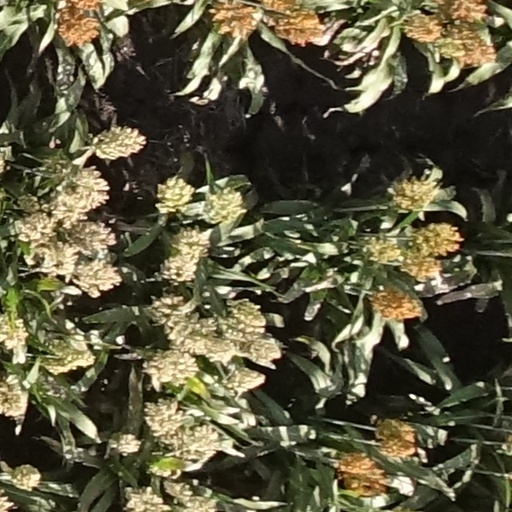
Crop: sorghum